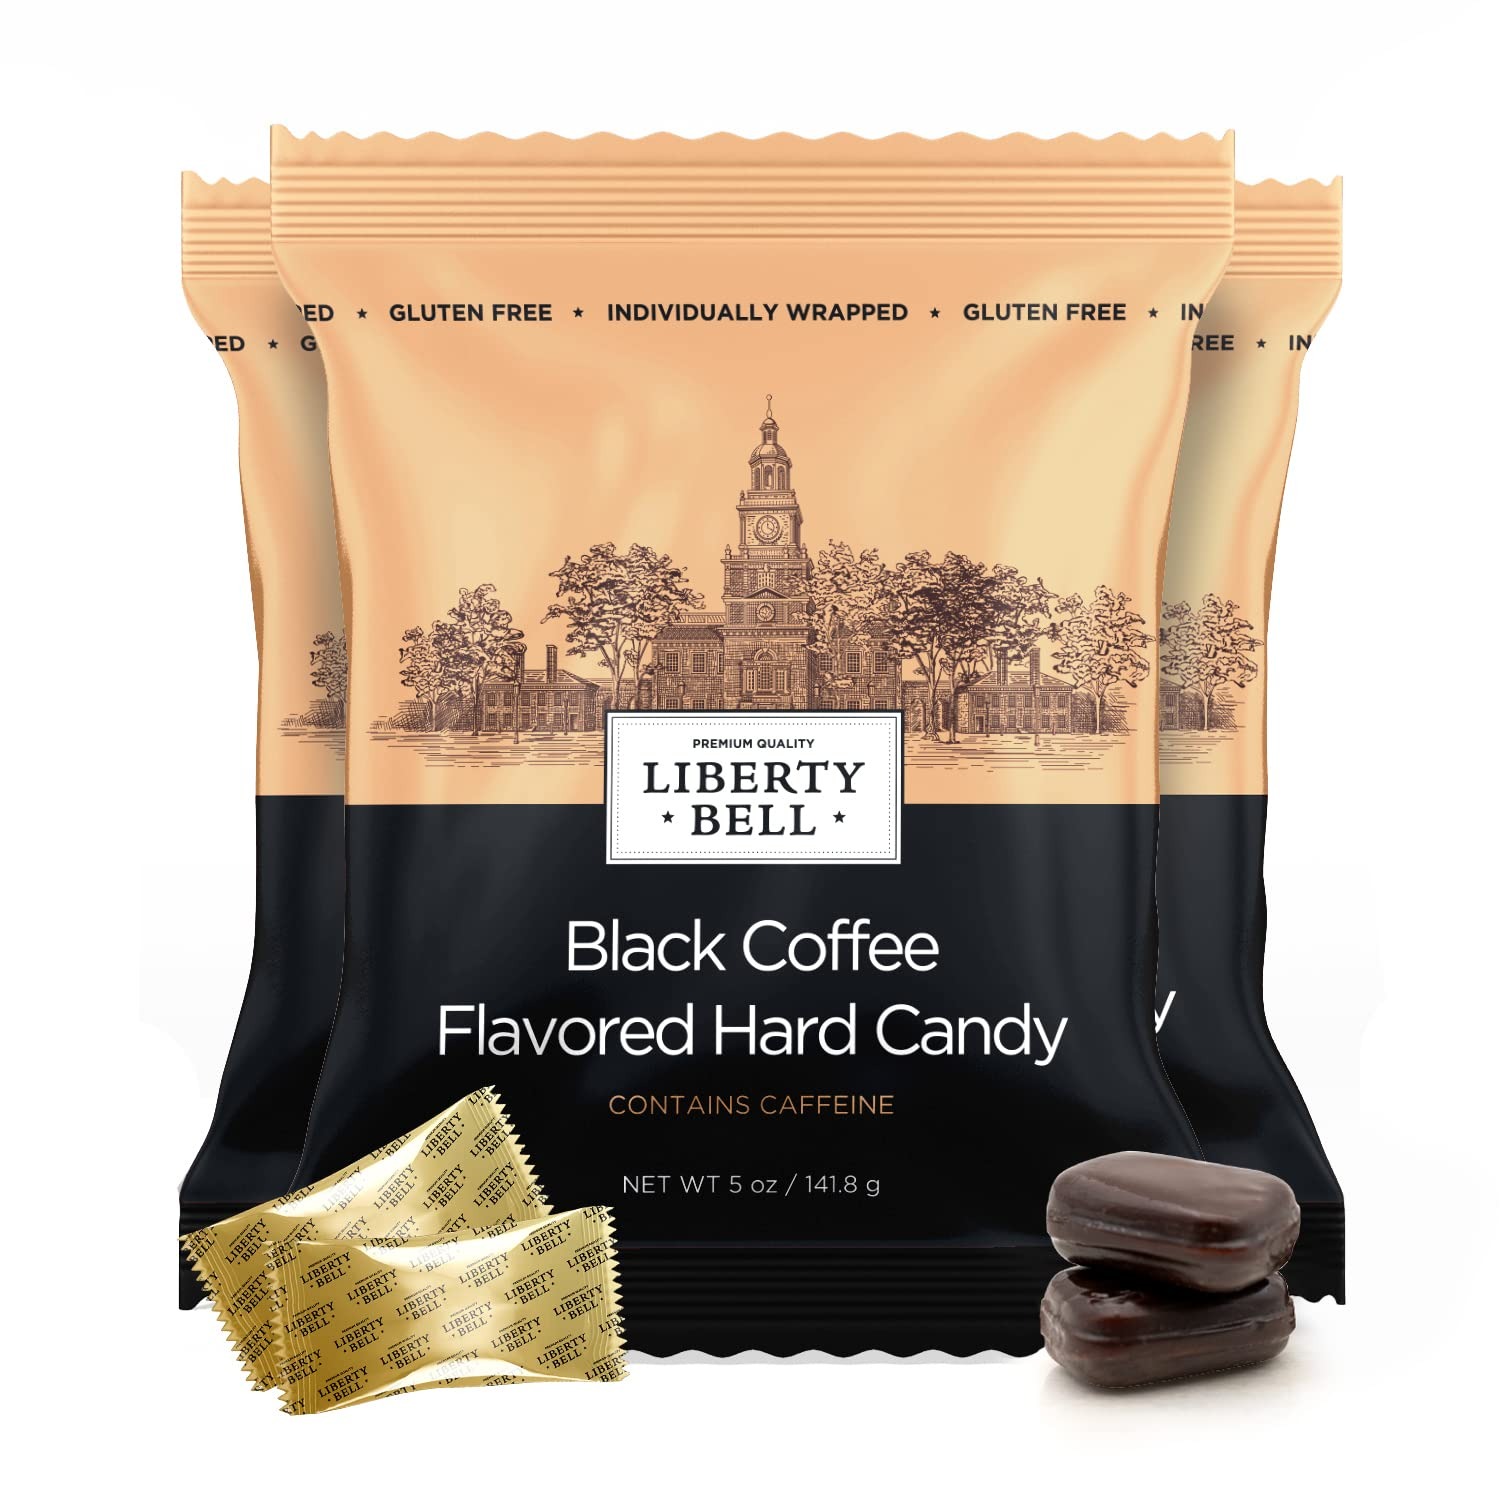
Item Name: Liberty Bell Caffeinated Black Coffee Flavored Individually Wrapped Hard Candy, 5 Ounce Bag (3 Count)
Bullet Point 1: Contains 3 bags (15 ounces in total) of Black Coffee-Flavored Hard Candy; approximately 108 individually wrapped pieces per order
Bullet Point 2: Each individually wrapped piece contains 1.8 mg of caffeine and rich natural Brazilian coffee flavor
Bullet Point 3: Black coffee flavor in the form of gluten-free hard candy will start your day by recharging and rewarding you
Bullet Point 4: This treat has the perfect blend of coffee with just a touch of sweetness; not too sweet well-balanced taste
Bullet Point 5: Our coffee candy is great for a grab-n-go snack when you want a cup of coffee but don’t have time to do so
Product Description: Liberty Bell Caffeinated Black Coffee Flavored Individually Wrapped Hard Candy, 5 Ounce Bag (3 Count)
Value: 15.0
Unit: Ounce

Price: 14.99